2018 Rome ePrix

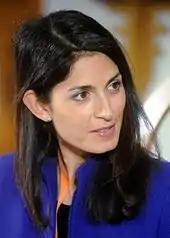
Virginia Raggi "(pictured in 2016)" was instrumental in getting Rome onto the Formula E calendar after the city's previous administration abandoned the plan.

Plans for a Formula E race around the streets of the Italian capital of Rome were discussed on 1 December 2012 by Todt, and series founder and CEO Alejandro Agag with Gianni Alemanno, the mayor. They agreed to hold a race in the city in the 2014–15 Championship. On 1 October 2013 however, these plans changed when the initial season calendar was released, dropping the Rome race with Hong Kong. A new administration had been elected in the intervening period of time and it decided against taking further action in restoring the ePrix to the calendar. But, the project was revitalised when in November 2016, Rome's councillor for sports Daniele Frongia told news agency Agenzia Nazionale Stampa Associata that the recently elected administration of Virginia Raggi was in the process of planning for major events slated for 2017 and 2018. Raggi maintained written correspondence with the FIA concerning the restoration of Rome to the Formula E calendar.